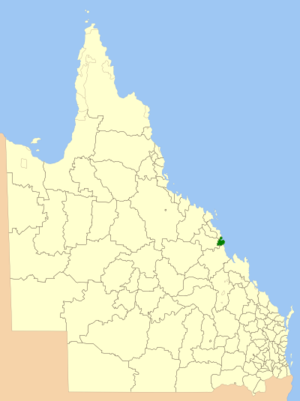
Le comté de Sarina est une ancienne zone d'administration locale sur la côte est du Queensland en Australie. Le siège du conseil était à Sarina. En 2008, il a fusionné avec la ville de Mackay et le Comté de Mirani pour former la région de Mackay.